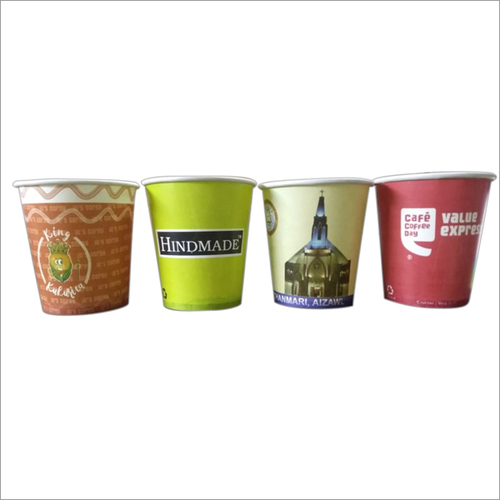
Label: paper